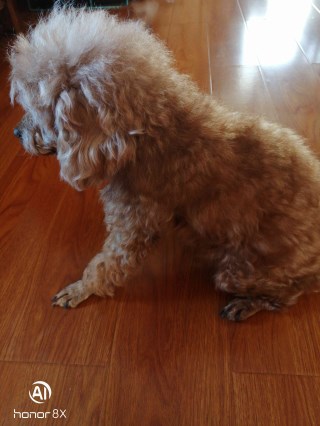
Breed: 7449-n000128-teddy